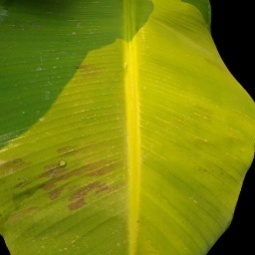
Label: Healthy